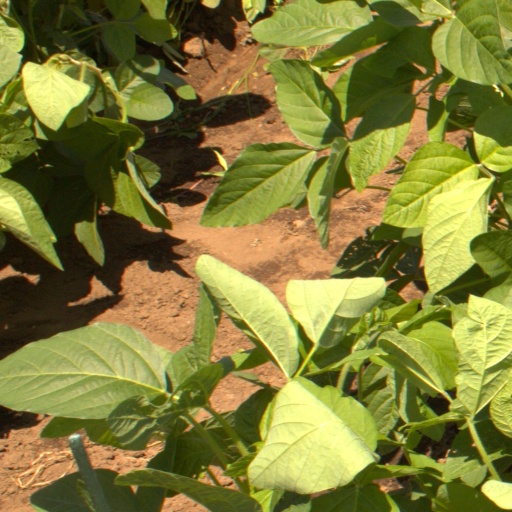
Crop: soybean